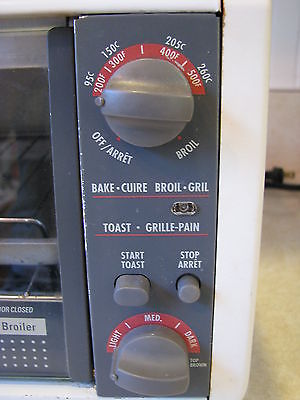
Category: toaster